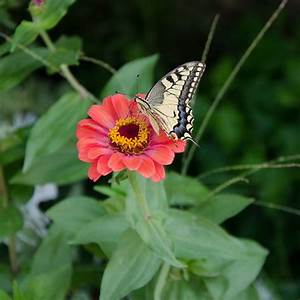
Label: farfalla